Heckler & Koch G36

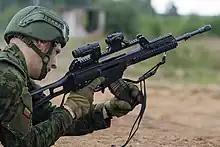
A modernized G36K being held by a Lithuanian soldier

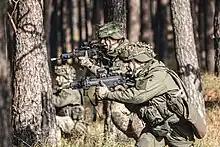
Lithuanian soldiers during combat training exercise with a G36KA4M1

Introduced in 1997, the G36K (K—"kurz" "short") is a carbine variant with a shorter barrel, an open-type flash suppressor, a shorter forend, and a bottom rail. The carbine's barrel lacks the ability to launch rifle grenades and does not support a bayonet. The weapon retains compatibility with the AG36 grenade launcher. G36Ks in service with German special forces are issued with a 100-round C-Mag drum. The G36K has multiple slight variations. One includes a 3× scope/carry handle attached to the top, while the second only includes iron sights and a rail.